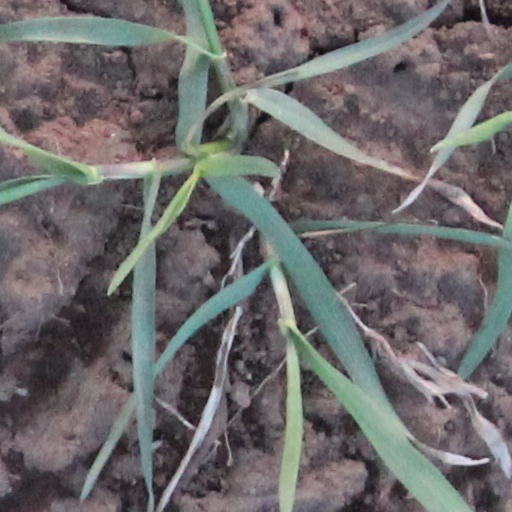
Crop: wheat